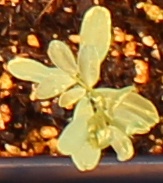
Label: Lentil